Bärbel Dieckmann

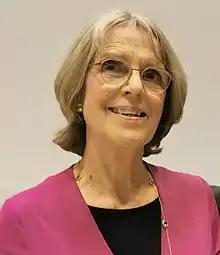
Dieckmann in 2021

Bärbel Dieckmann ( Pritz, born 26 March 1949) is a German politician who was elected mayor of Bonn in 1994 and was in office until 2009. She is the first woman and Social Democrat to become mayor of Bonn.